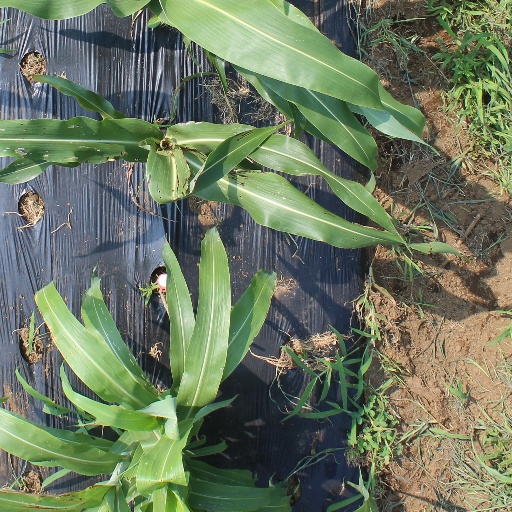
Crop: sorghum